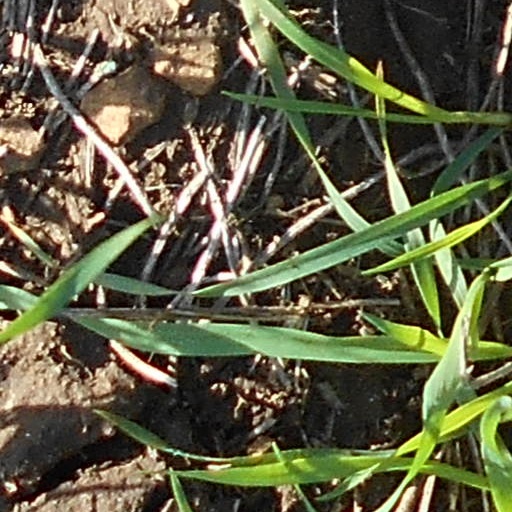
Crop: wheat